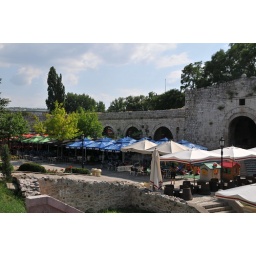
Among the remants of an old clock tower within the Fortress, restaurants and cafes now thrive.